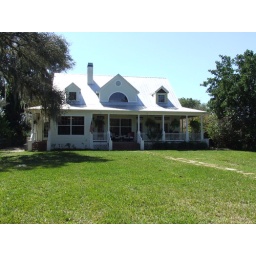
Ron's house......the back....turn around and there's the orange river